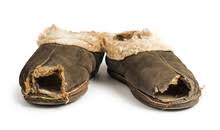
Waste category: shoes